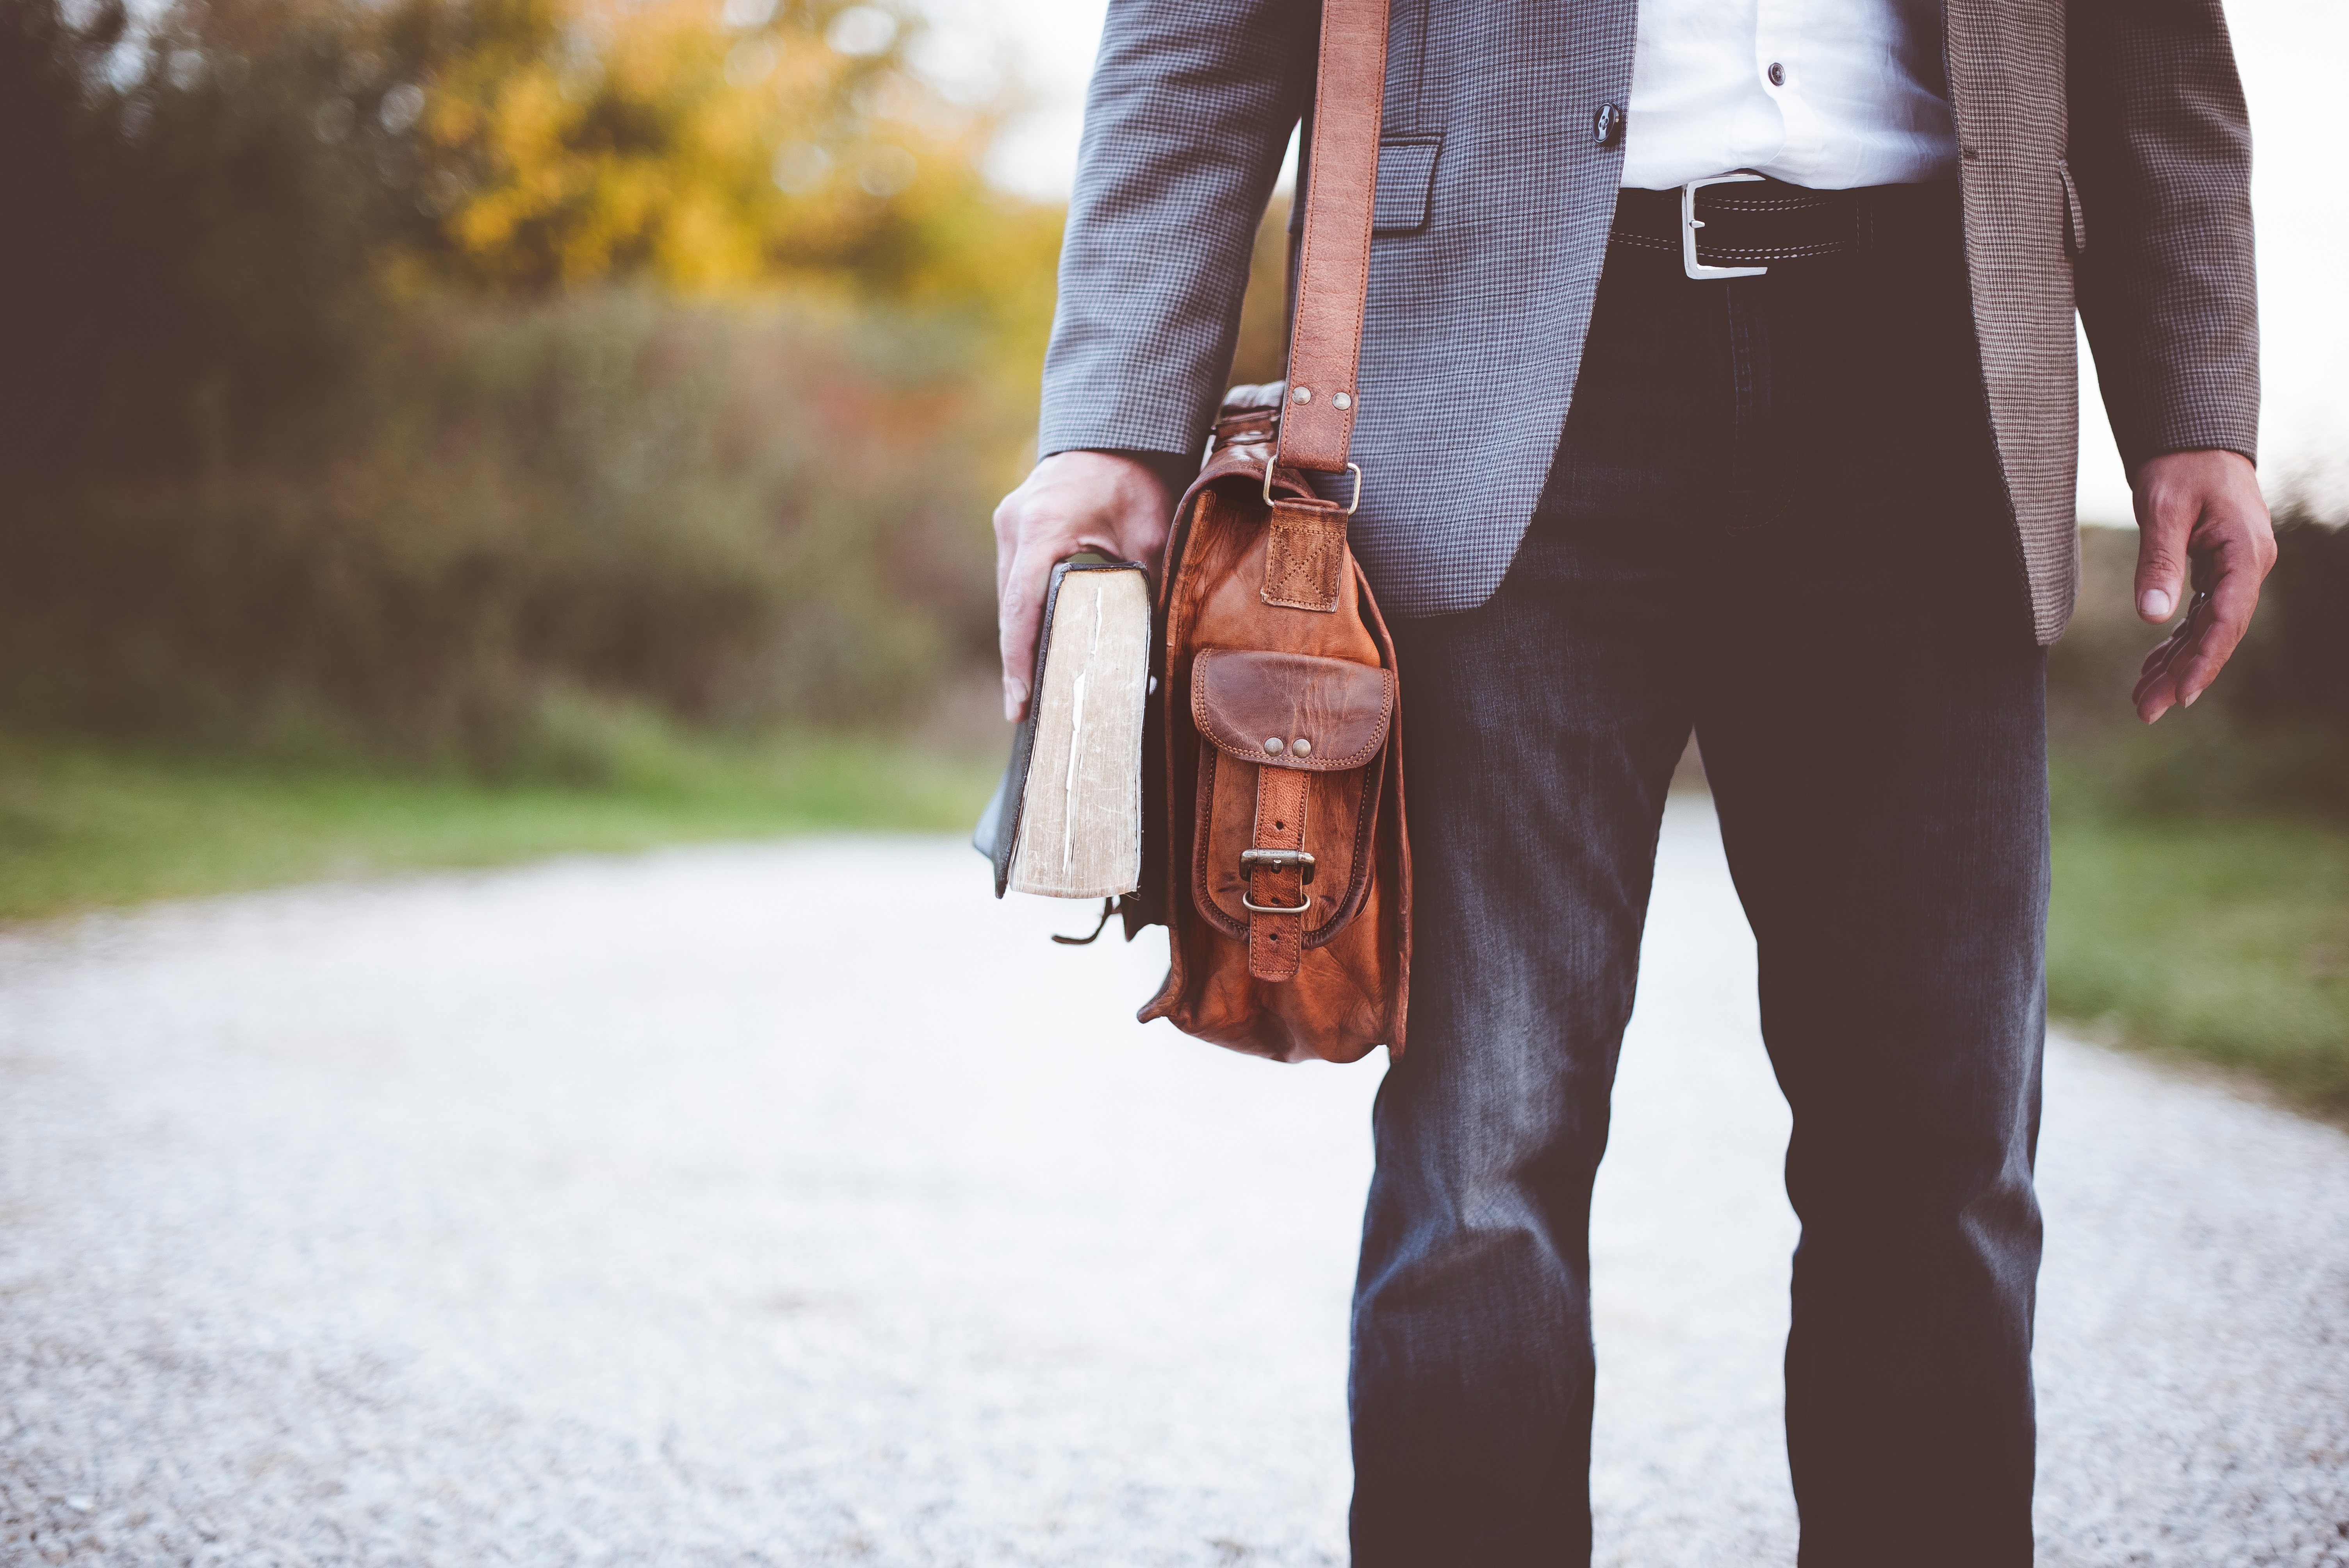
man, book, walking, person, winter, leather, male, guy, boot, spring, fashion, clothing, season, footwear